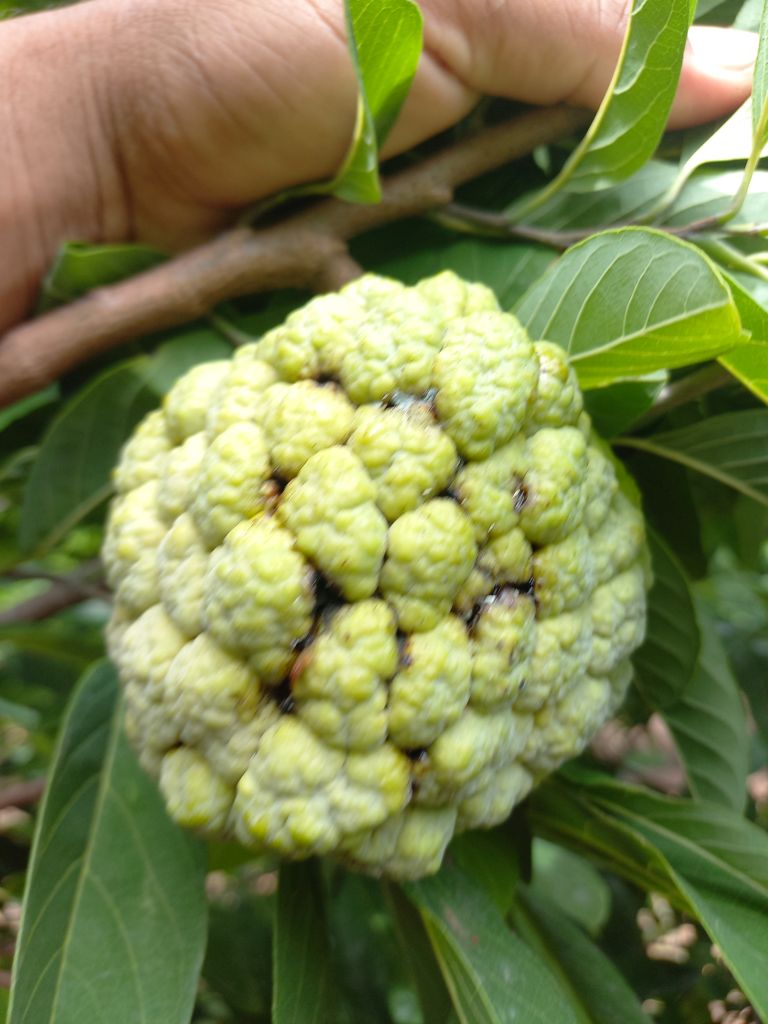
Disease label: Athracnose